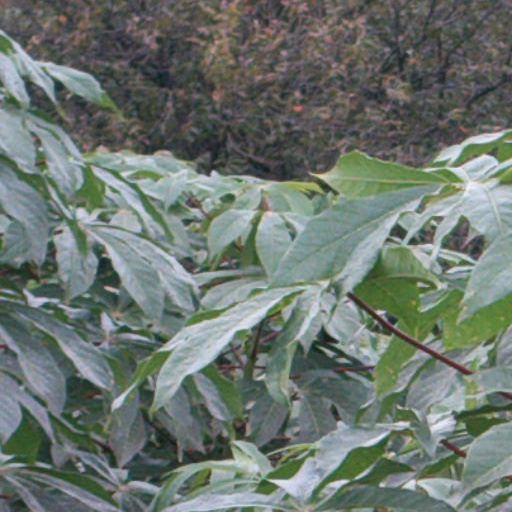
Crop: cassava